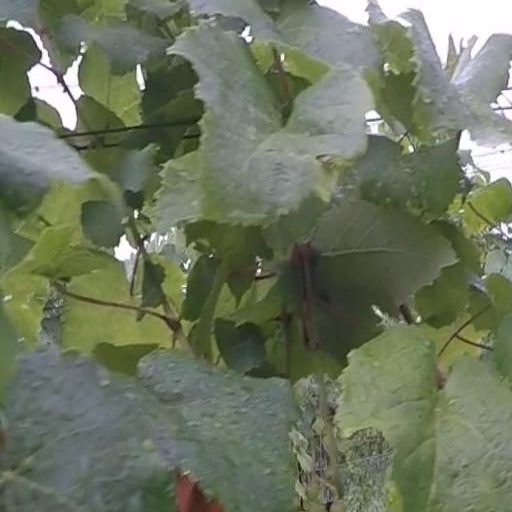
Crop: grape